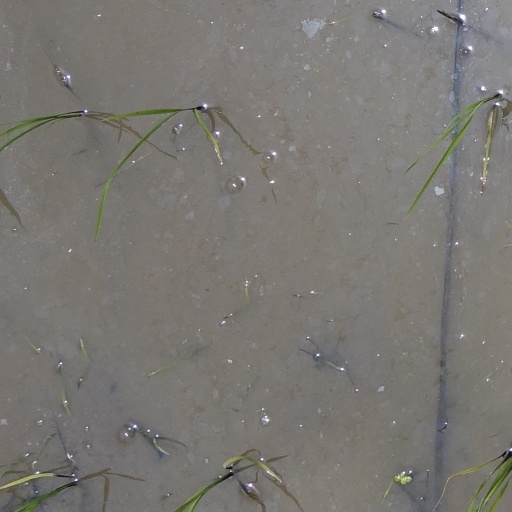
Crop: rice